Cardiac output

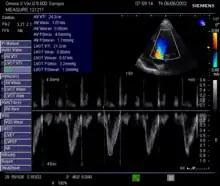
Doppler signal in the left ventricular outflow tract: Velocity Time Integral (VTI)

The function of the heart is to drive blood through the circulatory system in a cycle that delivers oxygen, nutrients and chemicals to the body's cells and removes cellular waste. Because it pumps out whatever blood comes back into it from the venous system, the quantity of blood returning to the heart effectively determines the quantity of blood the heart pumps out – its cardiac output, "Q". Cardiac output is classically defined alongside stroke volume (SV) and the heart rate (HR) as: